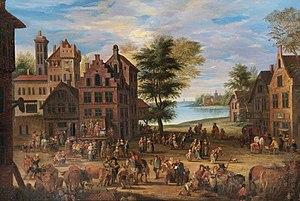
Adriaen Frans Boudewyns, dit le Vieux, francisé en Adrien François Baudouin, est un peintre et graveur flamand, né à Bruxelles où il est baptisé le 3 octobre 1644 et mort dans la même ville en 1711. Il est principalement connu pour des paysages avec arbres, paysages à l’italienne avec architecture, vues de rivières et villages, paysages urbains et côtiers et scènes architecturales.